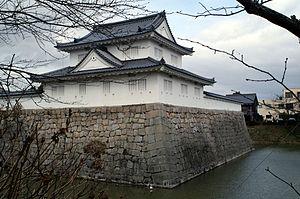
Le château de Minakuchi, aussi connu sous le nom de « château d'Hekisui », est un hirashiro, c'est-à-dire un château en plaine situé à Kōka, préfecture de Shiga au Japon.
Minakuchi était un bourg japonais du district de Kōka, dans la préfecture de Shiga. Il a fusionné en 2004 avec les bourgs de Kōka, Shigaraki, Tsuchiyama et Kōnan pour former la ville de Kōka.